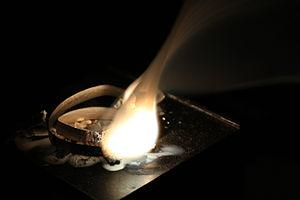
Une demi-réaction est soit la composante de réaction d'oxydation soit de réduction d'une réaction redox. Une demi-réaction est obtenue en considérant le changement des états d'oxydation des substances individuelles impliquées dans la réaction redox.